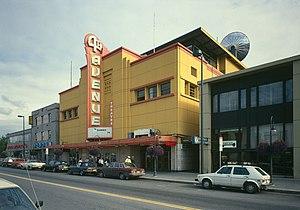
Élévation avant du Fourth Street Theatre, Anchorage, Alaska, États-Unis